10th Texas Infantry Regiment

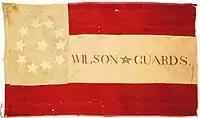
National color of the "Wilson Guards;" mustered into service as Company D, 10th Texas Infantry Regiment

The 10th Texas Infantry Regiment, also known as "Nelson's regiment", was an infantry formation of the Confederate States Army in the Trans-Mississippi and Western theaters of the American Civil War.